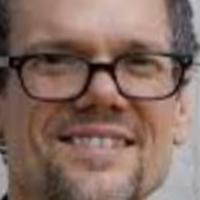
Age group: age 41-55